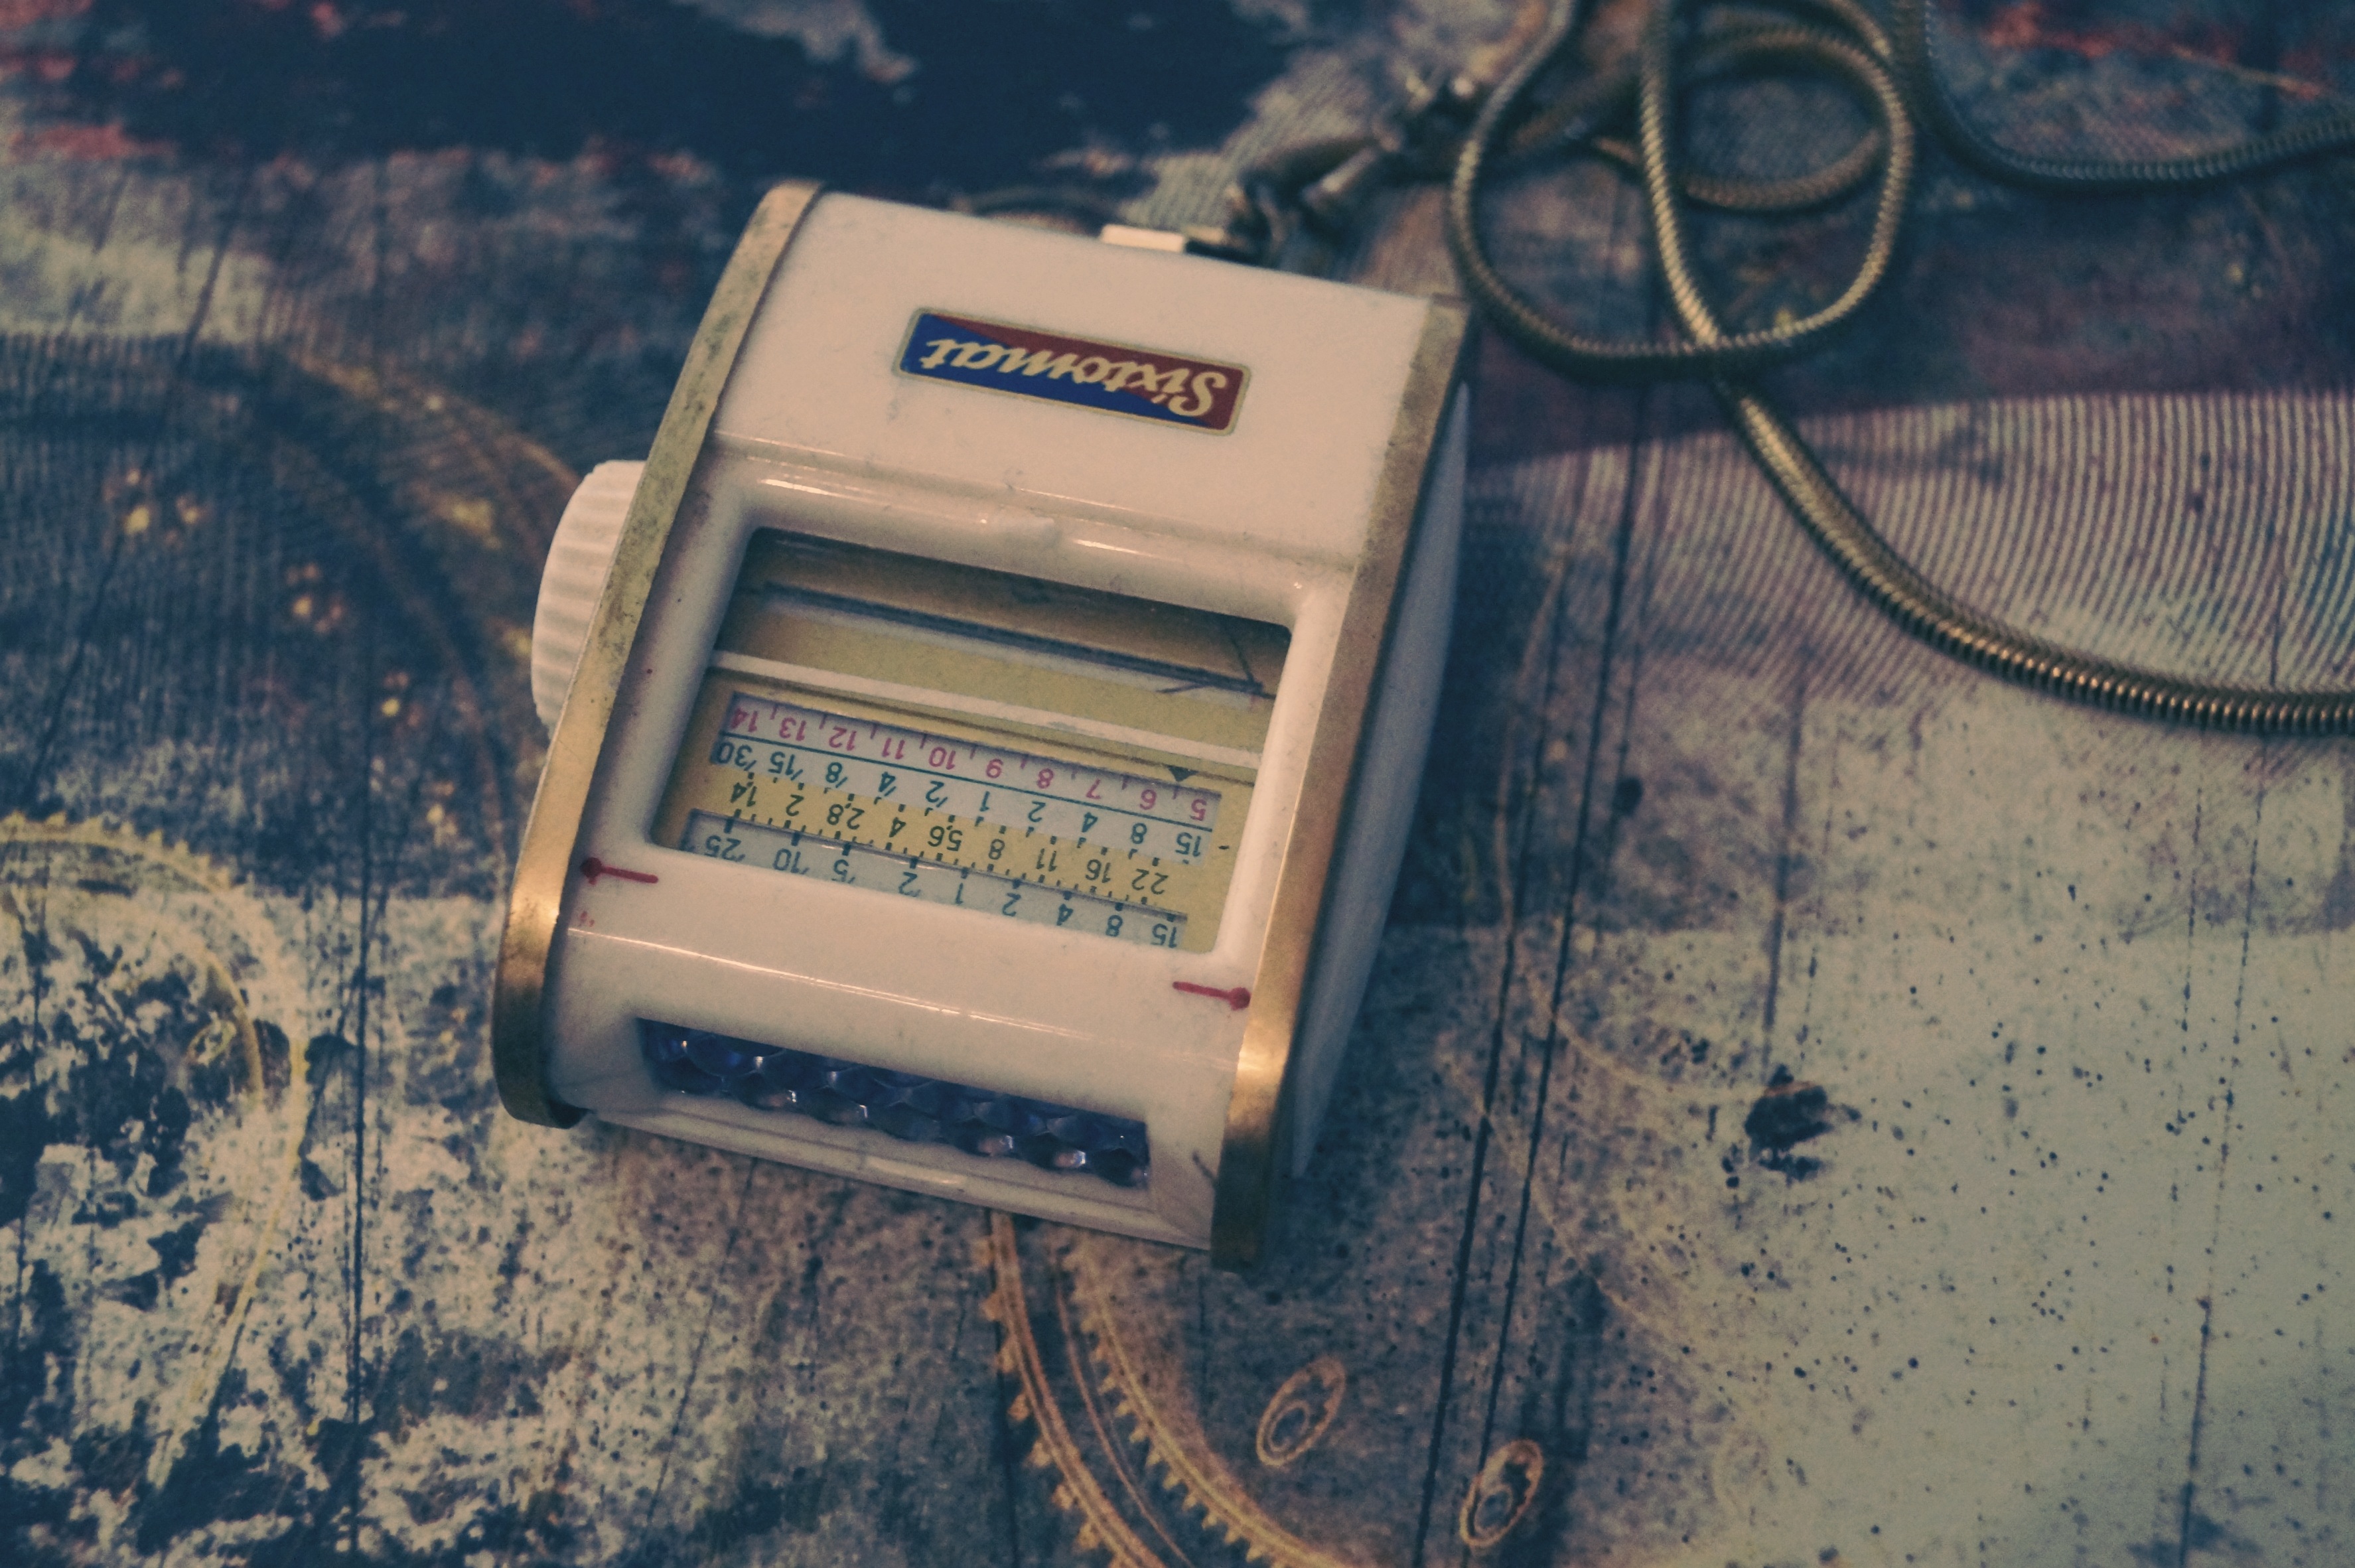
technology, photography, old, exposure, electronics, old fashioned, exposure meter, analog photography, photo technique